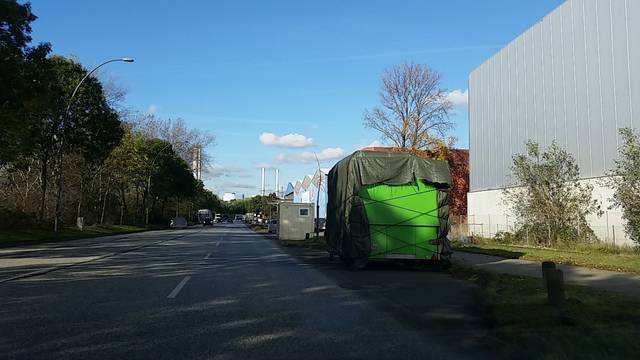
Region: Germany
Coordinates: 53.521, 10.074